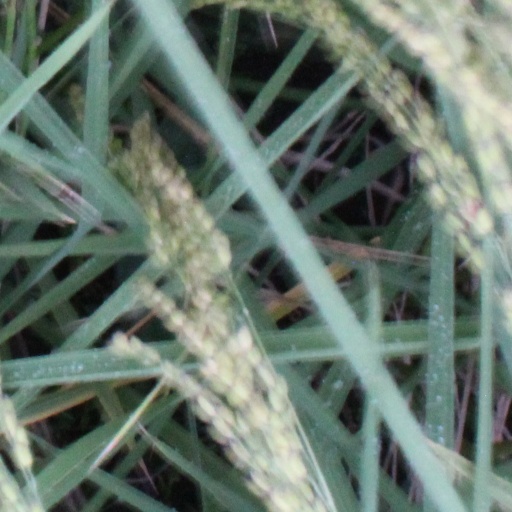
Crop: rice